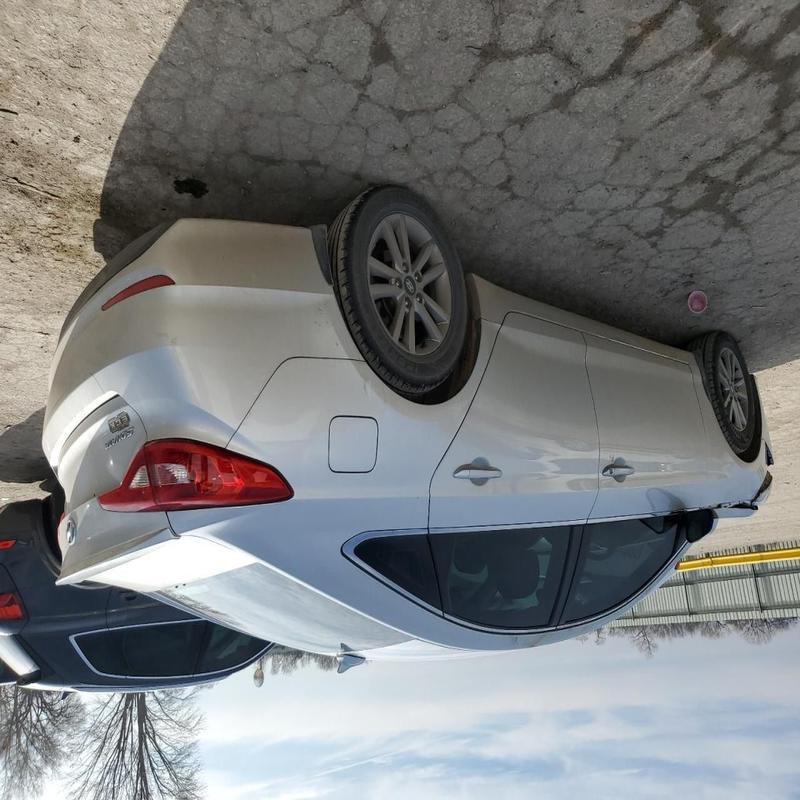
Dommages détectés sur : aile arrière gauche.
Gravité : mineur